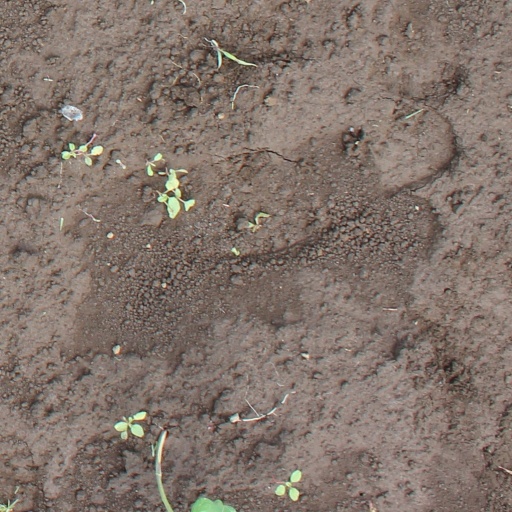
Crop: soybean